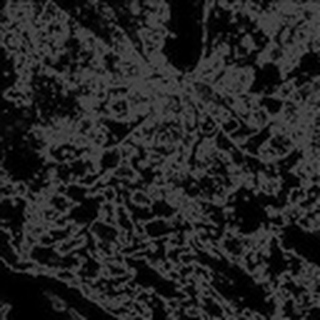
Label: cotton_powdery_mildew